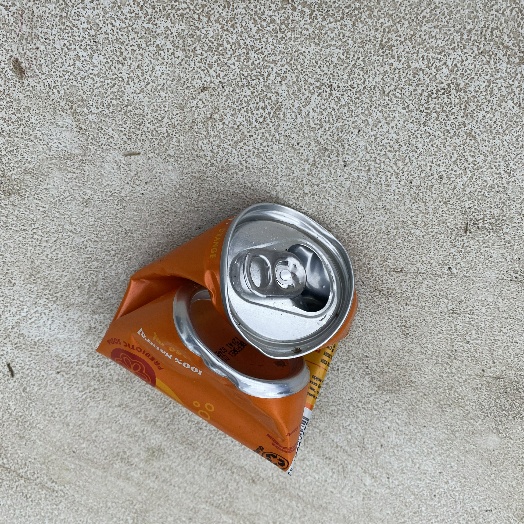
Label: Metal